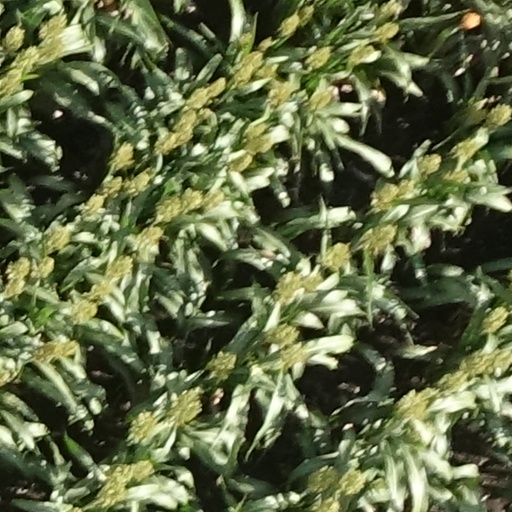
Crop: sorghum